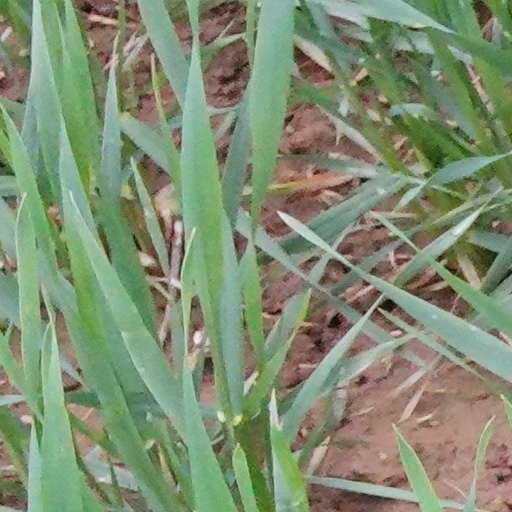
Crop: wheat